Les Escoumins

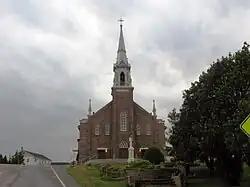
St. Marcelin, Catholic parish church

The area is considered the cradle of the Côte-Nord Amerindian, who have lived there for thousands of years. The Innu (Montagnais) and Mi'kmaq frequented the area, particularly in the spring to gather berries that covered the rocks and adorned the mossy plains.